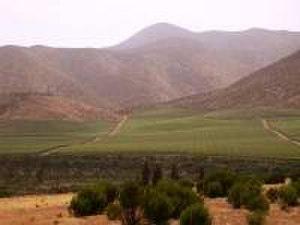
Le Chili est un pays d'Amérique du Sud habité par 17 millions de personnes et situé sur la côte Pacifique. Il est entouré par l'Argentine au nord-est, à l'est et au sud-est, la Bolivie et le Pérou au nord et s'étend sur 756 900 km² de terres. Le Chili revendique aussi 1,250 million de km² dans l'Antarctique.
Le Chili, en forme longue république du Chili, en espagnol : Chile, ou República de Chile, est un pays d’Amérique du Sud partageant ses frontières avec le Pérou et la Bolivie au nord d'une part, et l’Argentine au nord-est, à l'est et au sud-est d'autre part, et dont le territoire forme une étroite bande allant du désert d'Atacama jusqu'au cap Horn. L'île de Pâques, située à 3 000 kilomètres de Valparaíso dans l'océan Pacifique, fait partie du Chili depuis 1888. La superficie du pays est de 756 102 km². Le gouvernement revendique aussi une possession sur le continent Antarctique : le Territoire chilien de l'Antarctique correspond aux longitudes 53° W et 90° W et est situé au sud du soixante-cinquième parallèle sud.